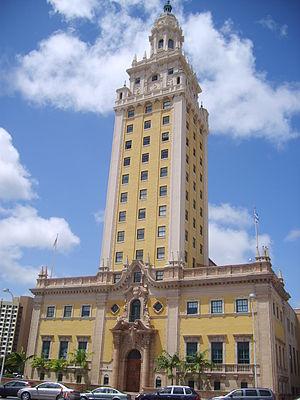
Miami est une ville des États-Unis, centre financier et culturel de niveau international, située dans le Sud-Est de l'État de Floride, sur la côte de l'océan Atlantique. Elle est le siège du comté de Miami-Dade.